High capacity oceanographic lithium battery pack

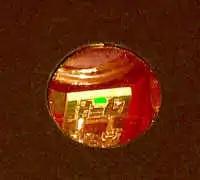
"Fig. 4. Safety circuit behind a plastic window on a lithium battery pack."

In additions to its safety functions, the safety circuit also provides a self test that confirms the health of the pack in advance of a deployment. If there is no window with an LED behind it, the pack should not be shorted. Only battery packs with safety circuits instantly turn off the pack in response to a short circuit.